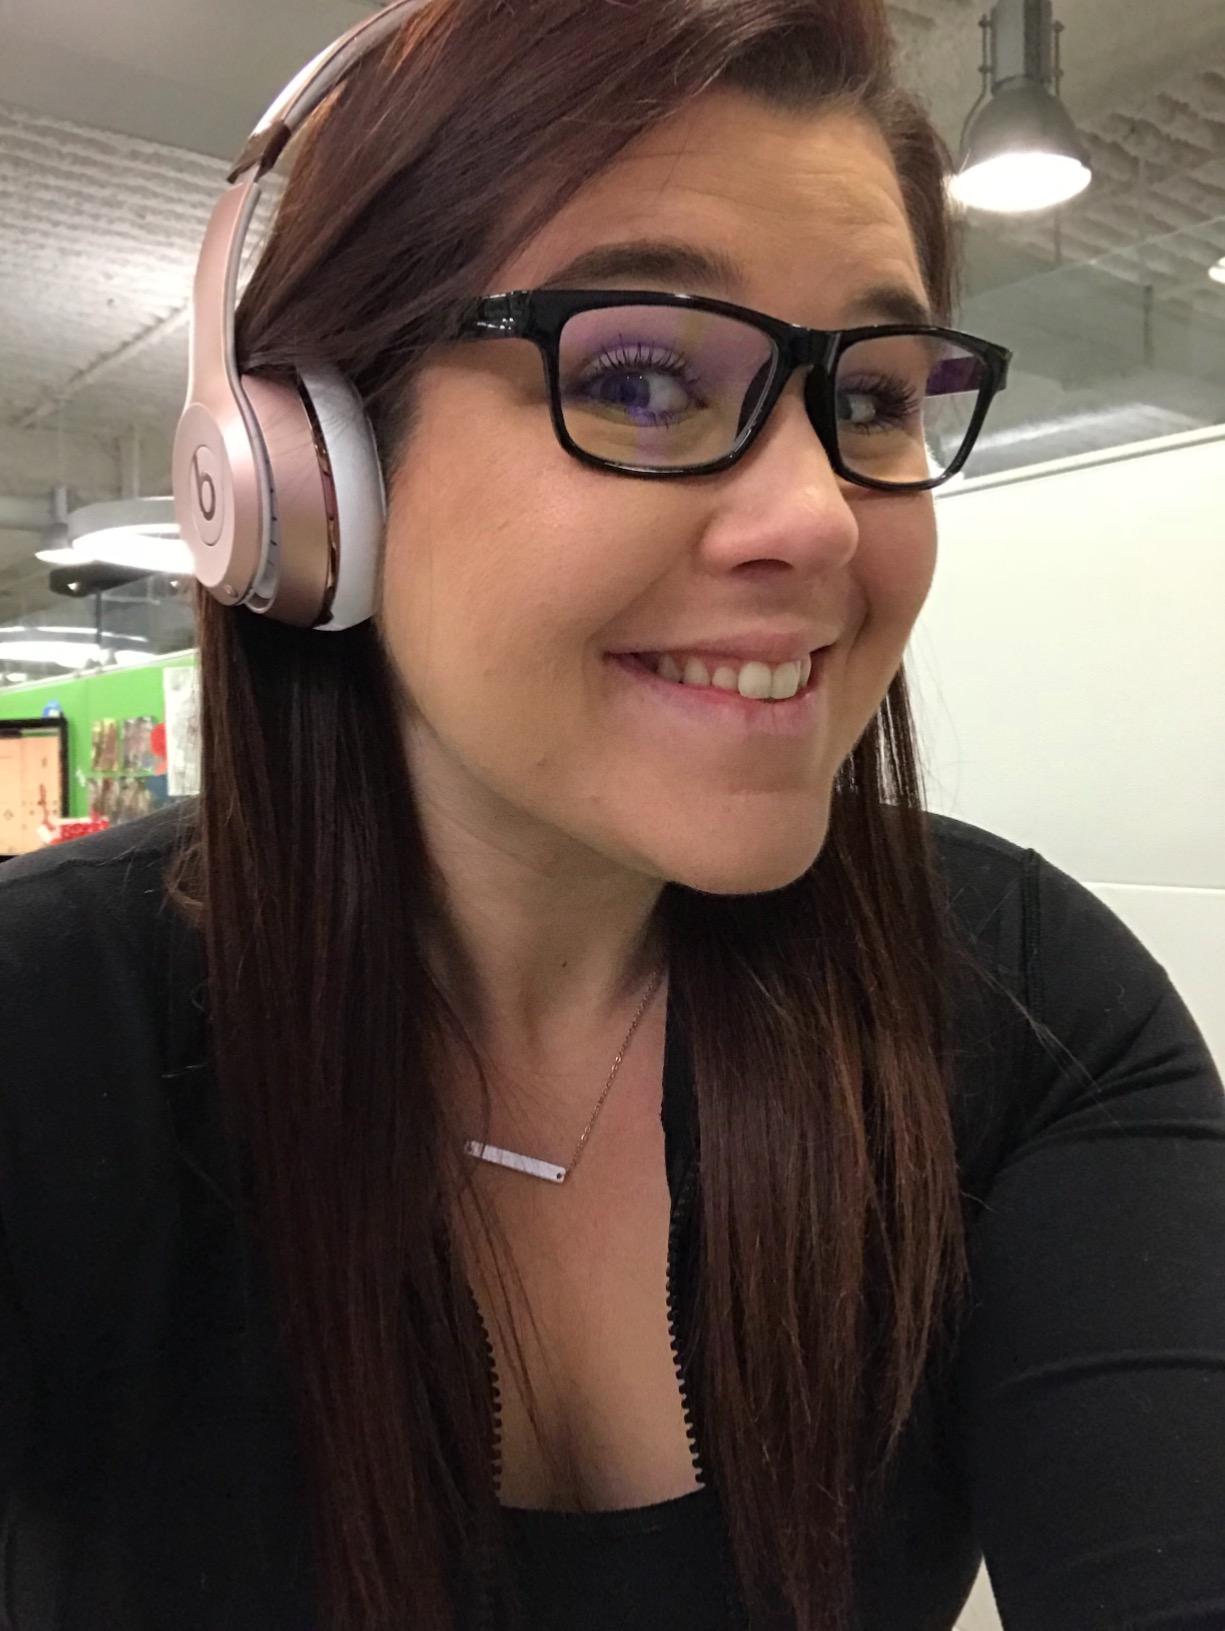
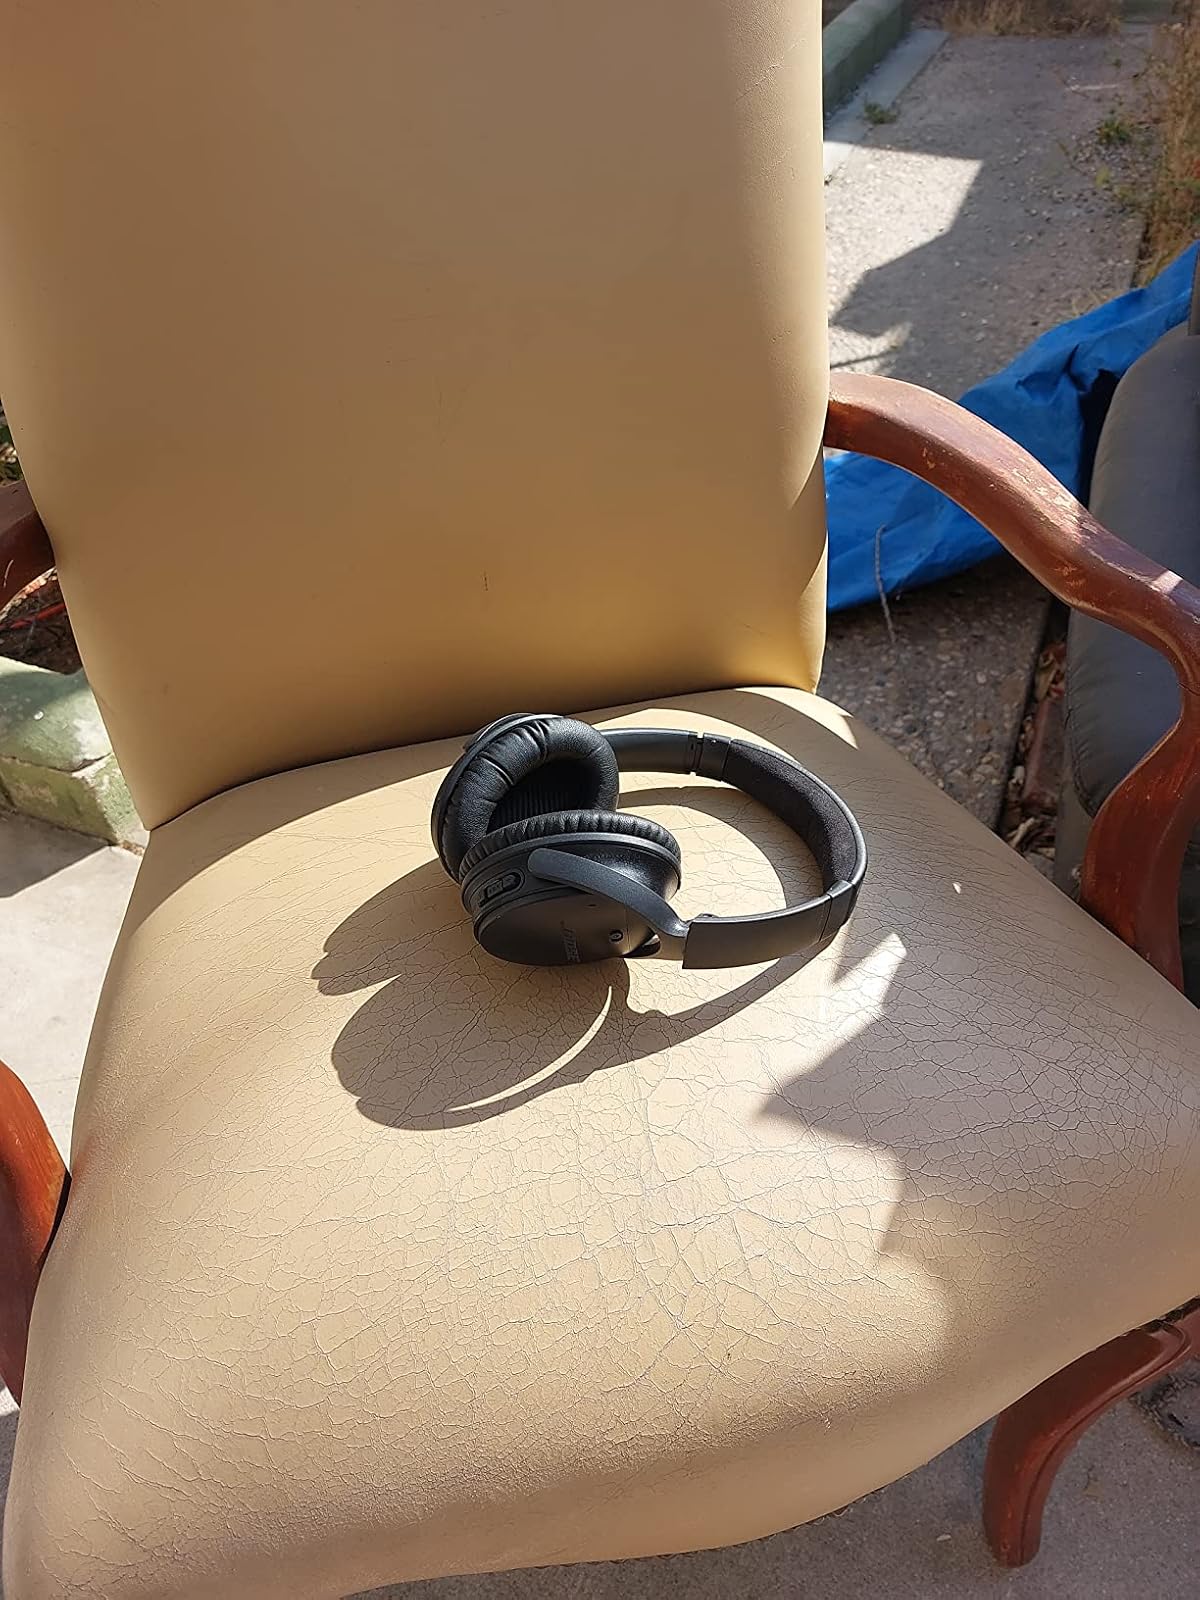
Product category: headphones
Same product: no